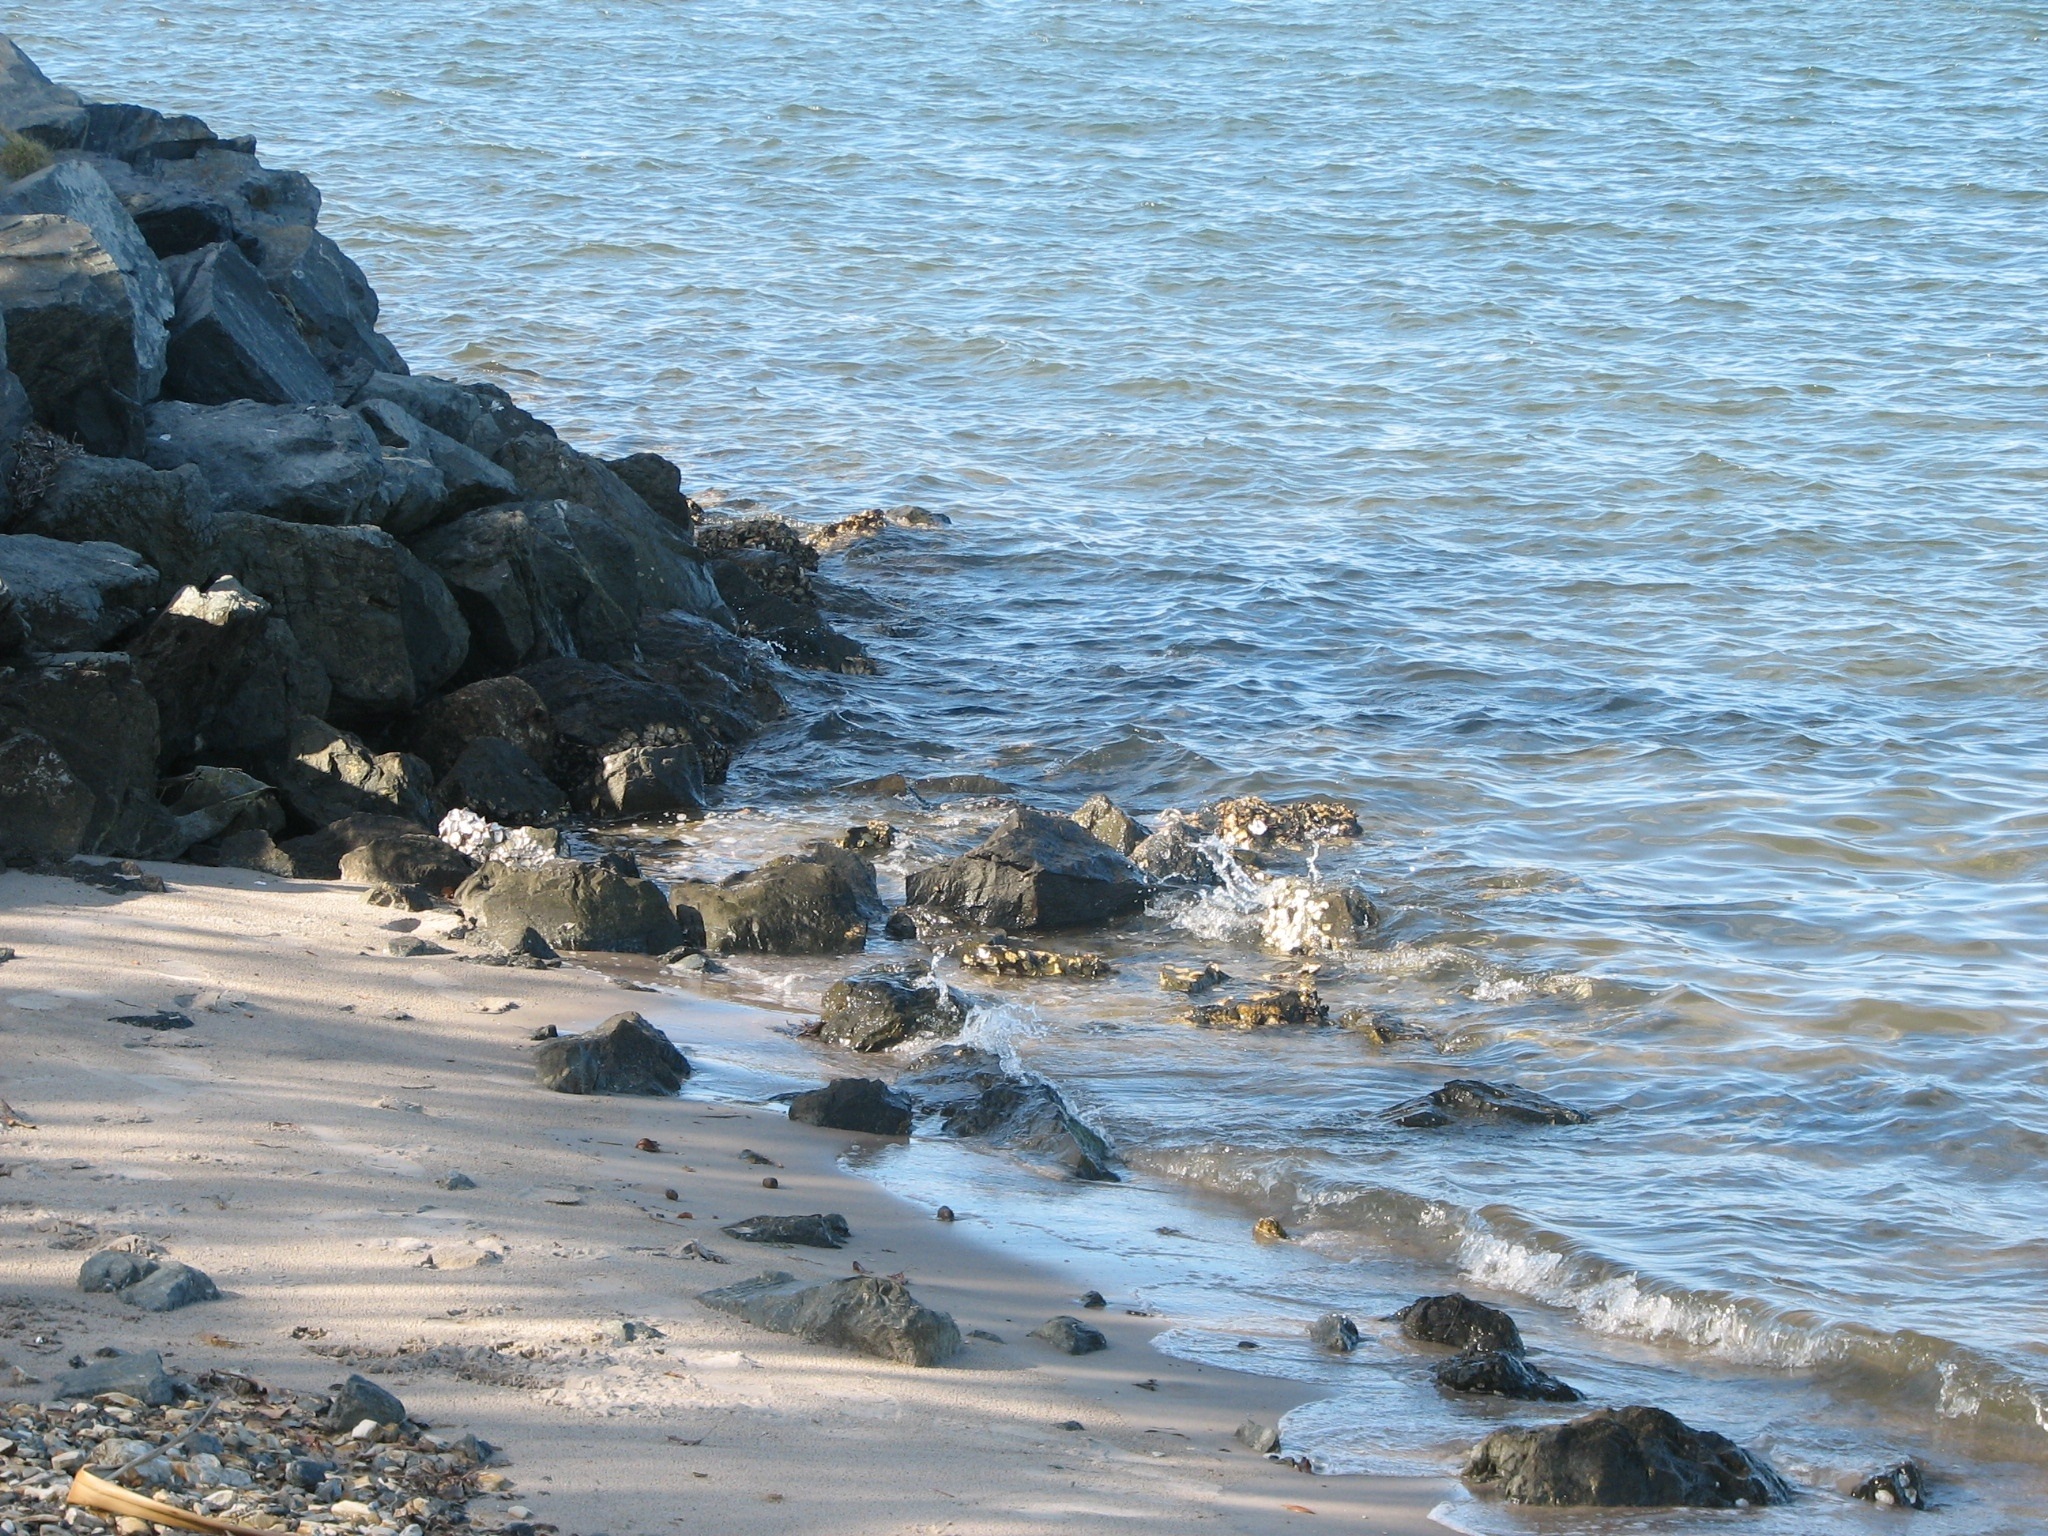
beach, landscape, sea, coast, water, nature, sand, rock, ocean, winter, shore, wave, cove, bay, terrain, body of water, rocks